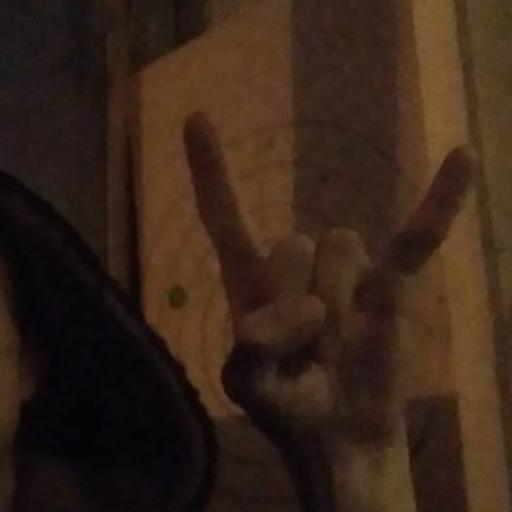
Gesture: rock